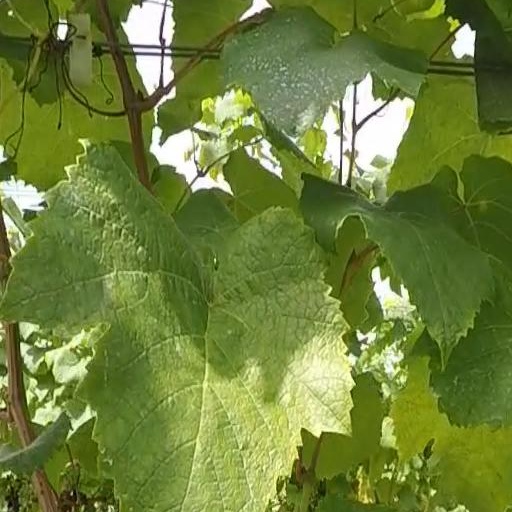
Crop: grape